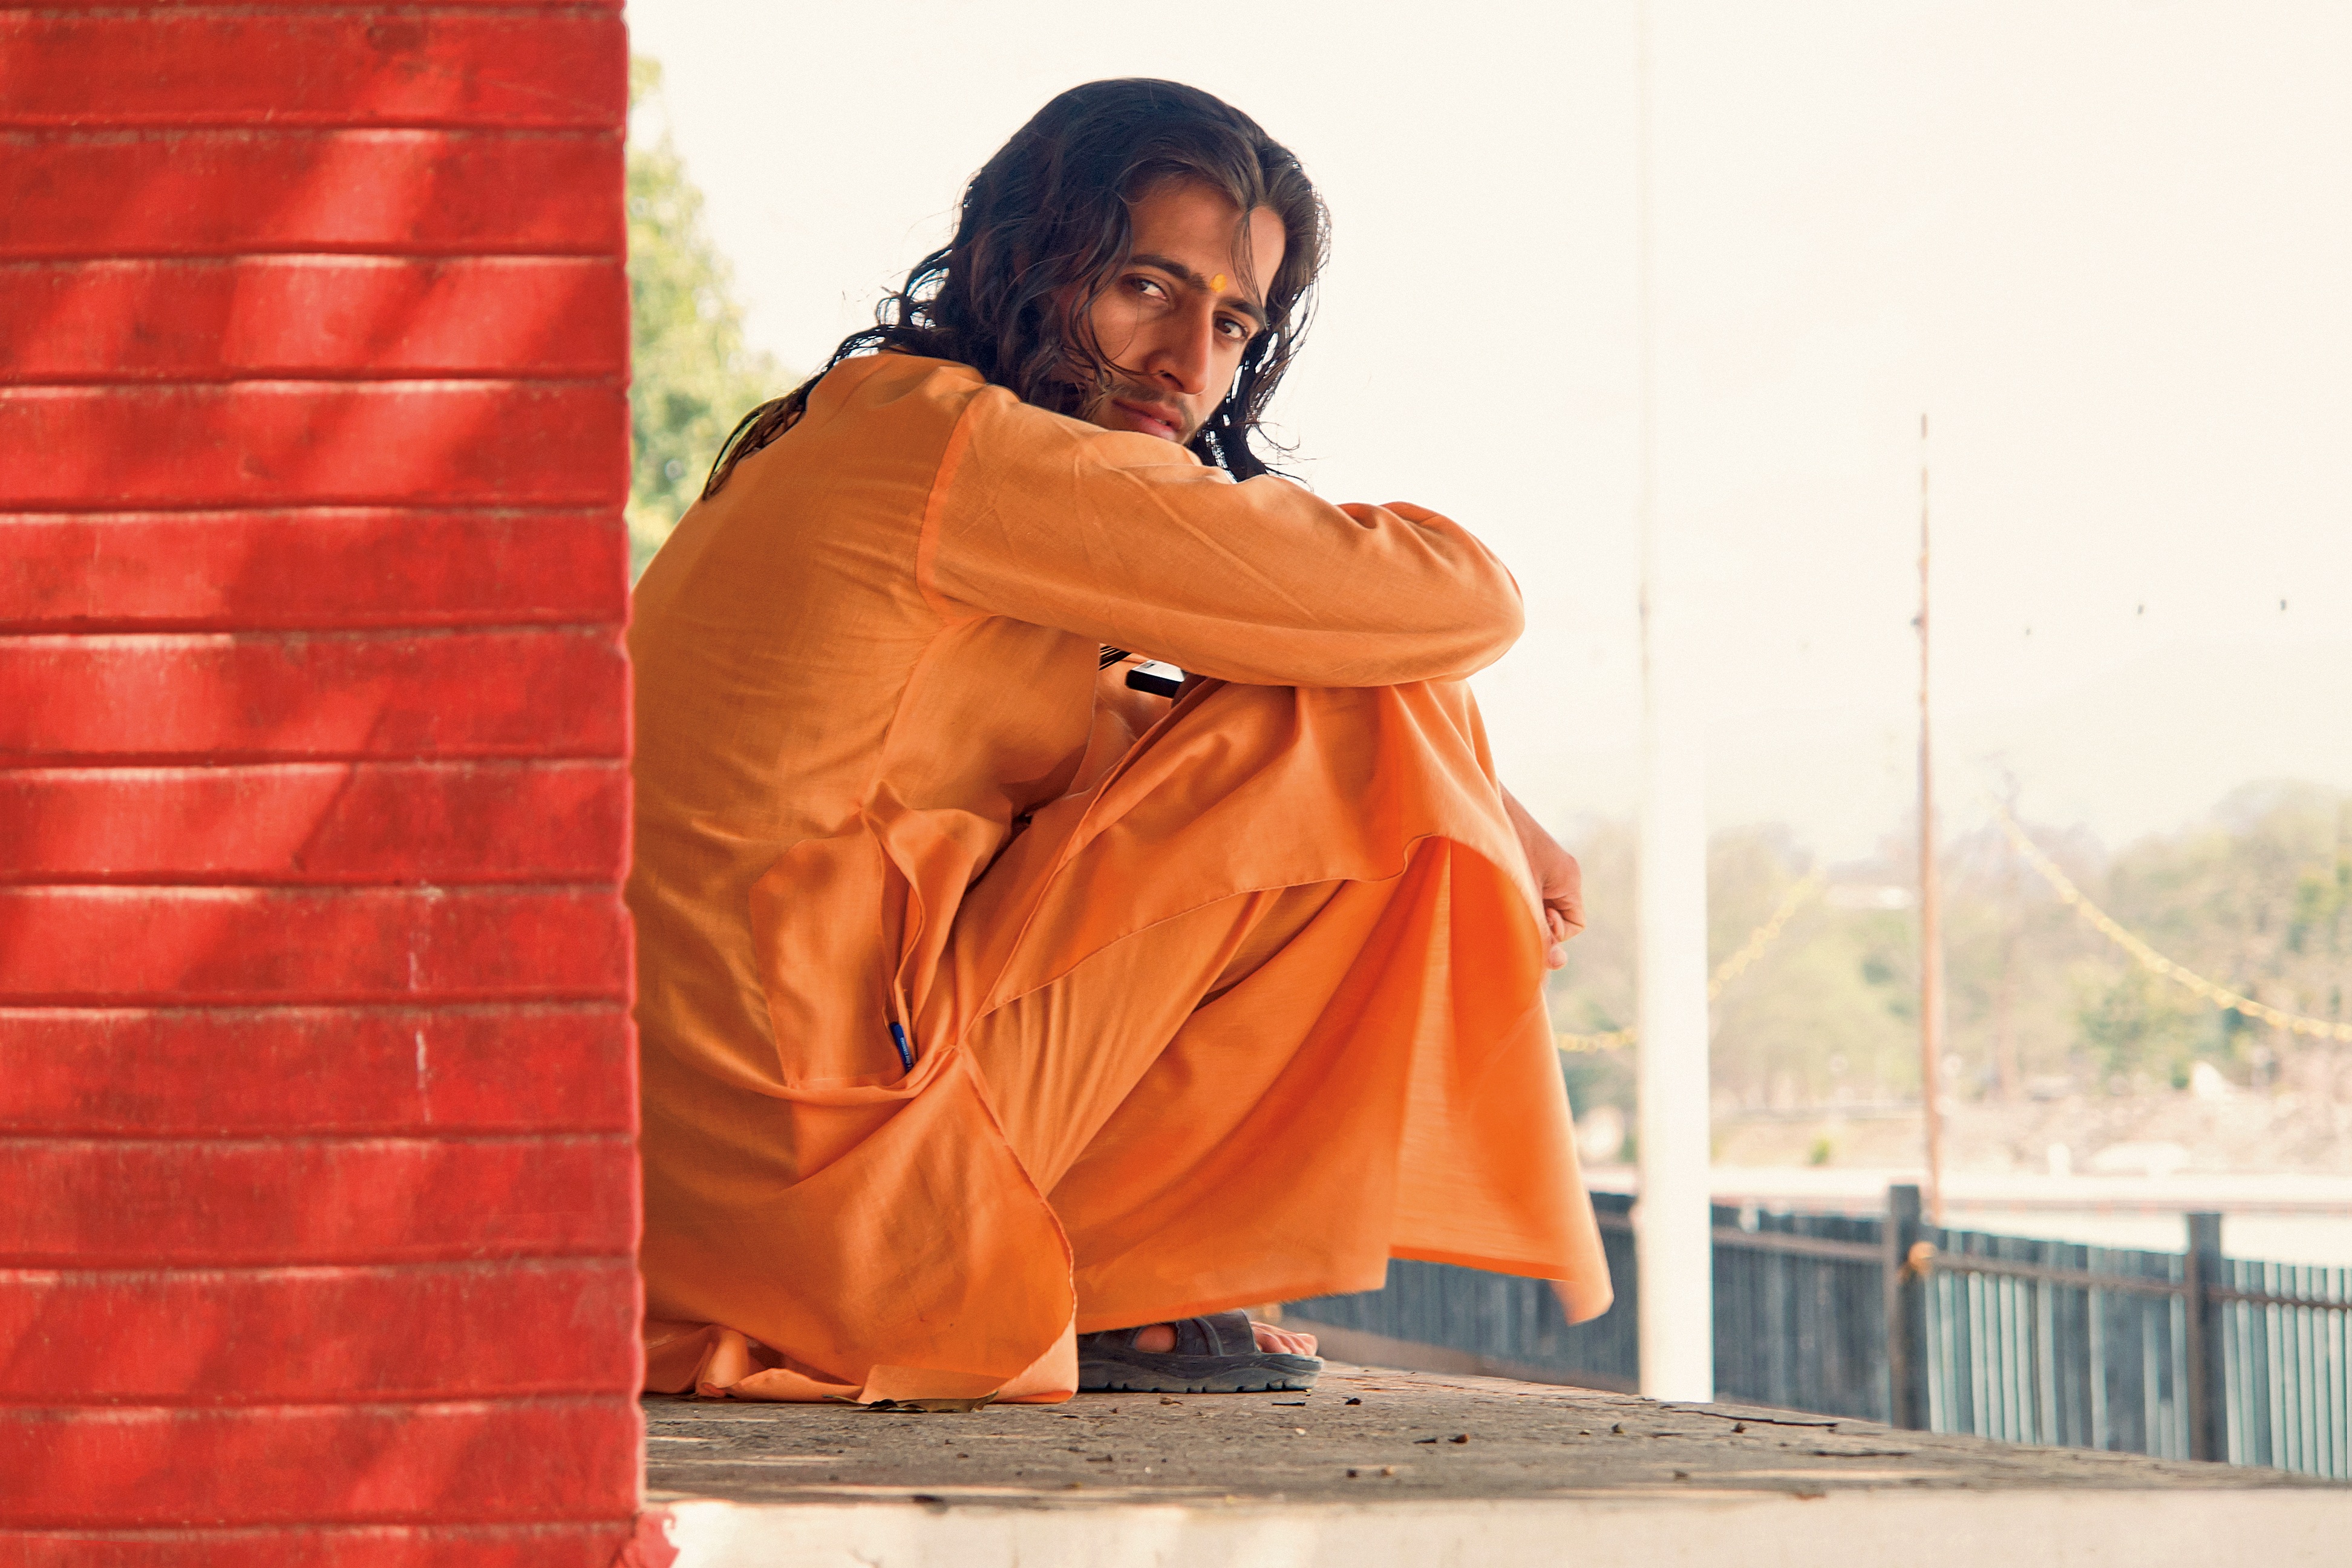
man, outdoor, person, people, wall, summer, male, portrait, young, red, color, monk, fashion, clothing, outerwear, zen, spiritual, temple, india, adult, spirituality, abdomen, photo shoot, believer